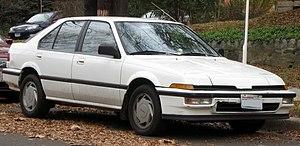
La Honda Integra est une berline compacte réalisée par la marque Honda entre 1986 et 2001 sous le nom Integra aux États-Unis puis entre 2002 et 2007 sous le nom Acura RSX. Au Japon, la voiture a été produite seulement sous le nom Integra.